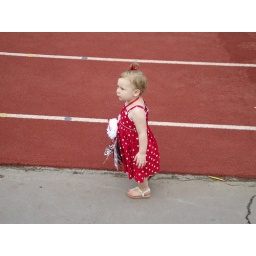
Little girl with mum walking around on the track. Daughter of one of the teachers at CHS.